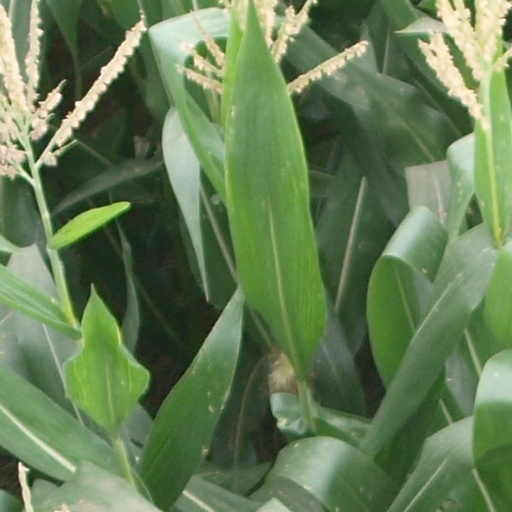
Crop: maize; corn